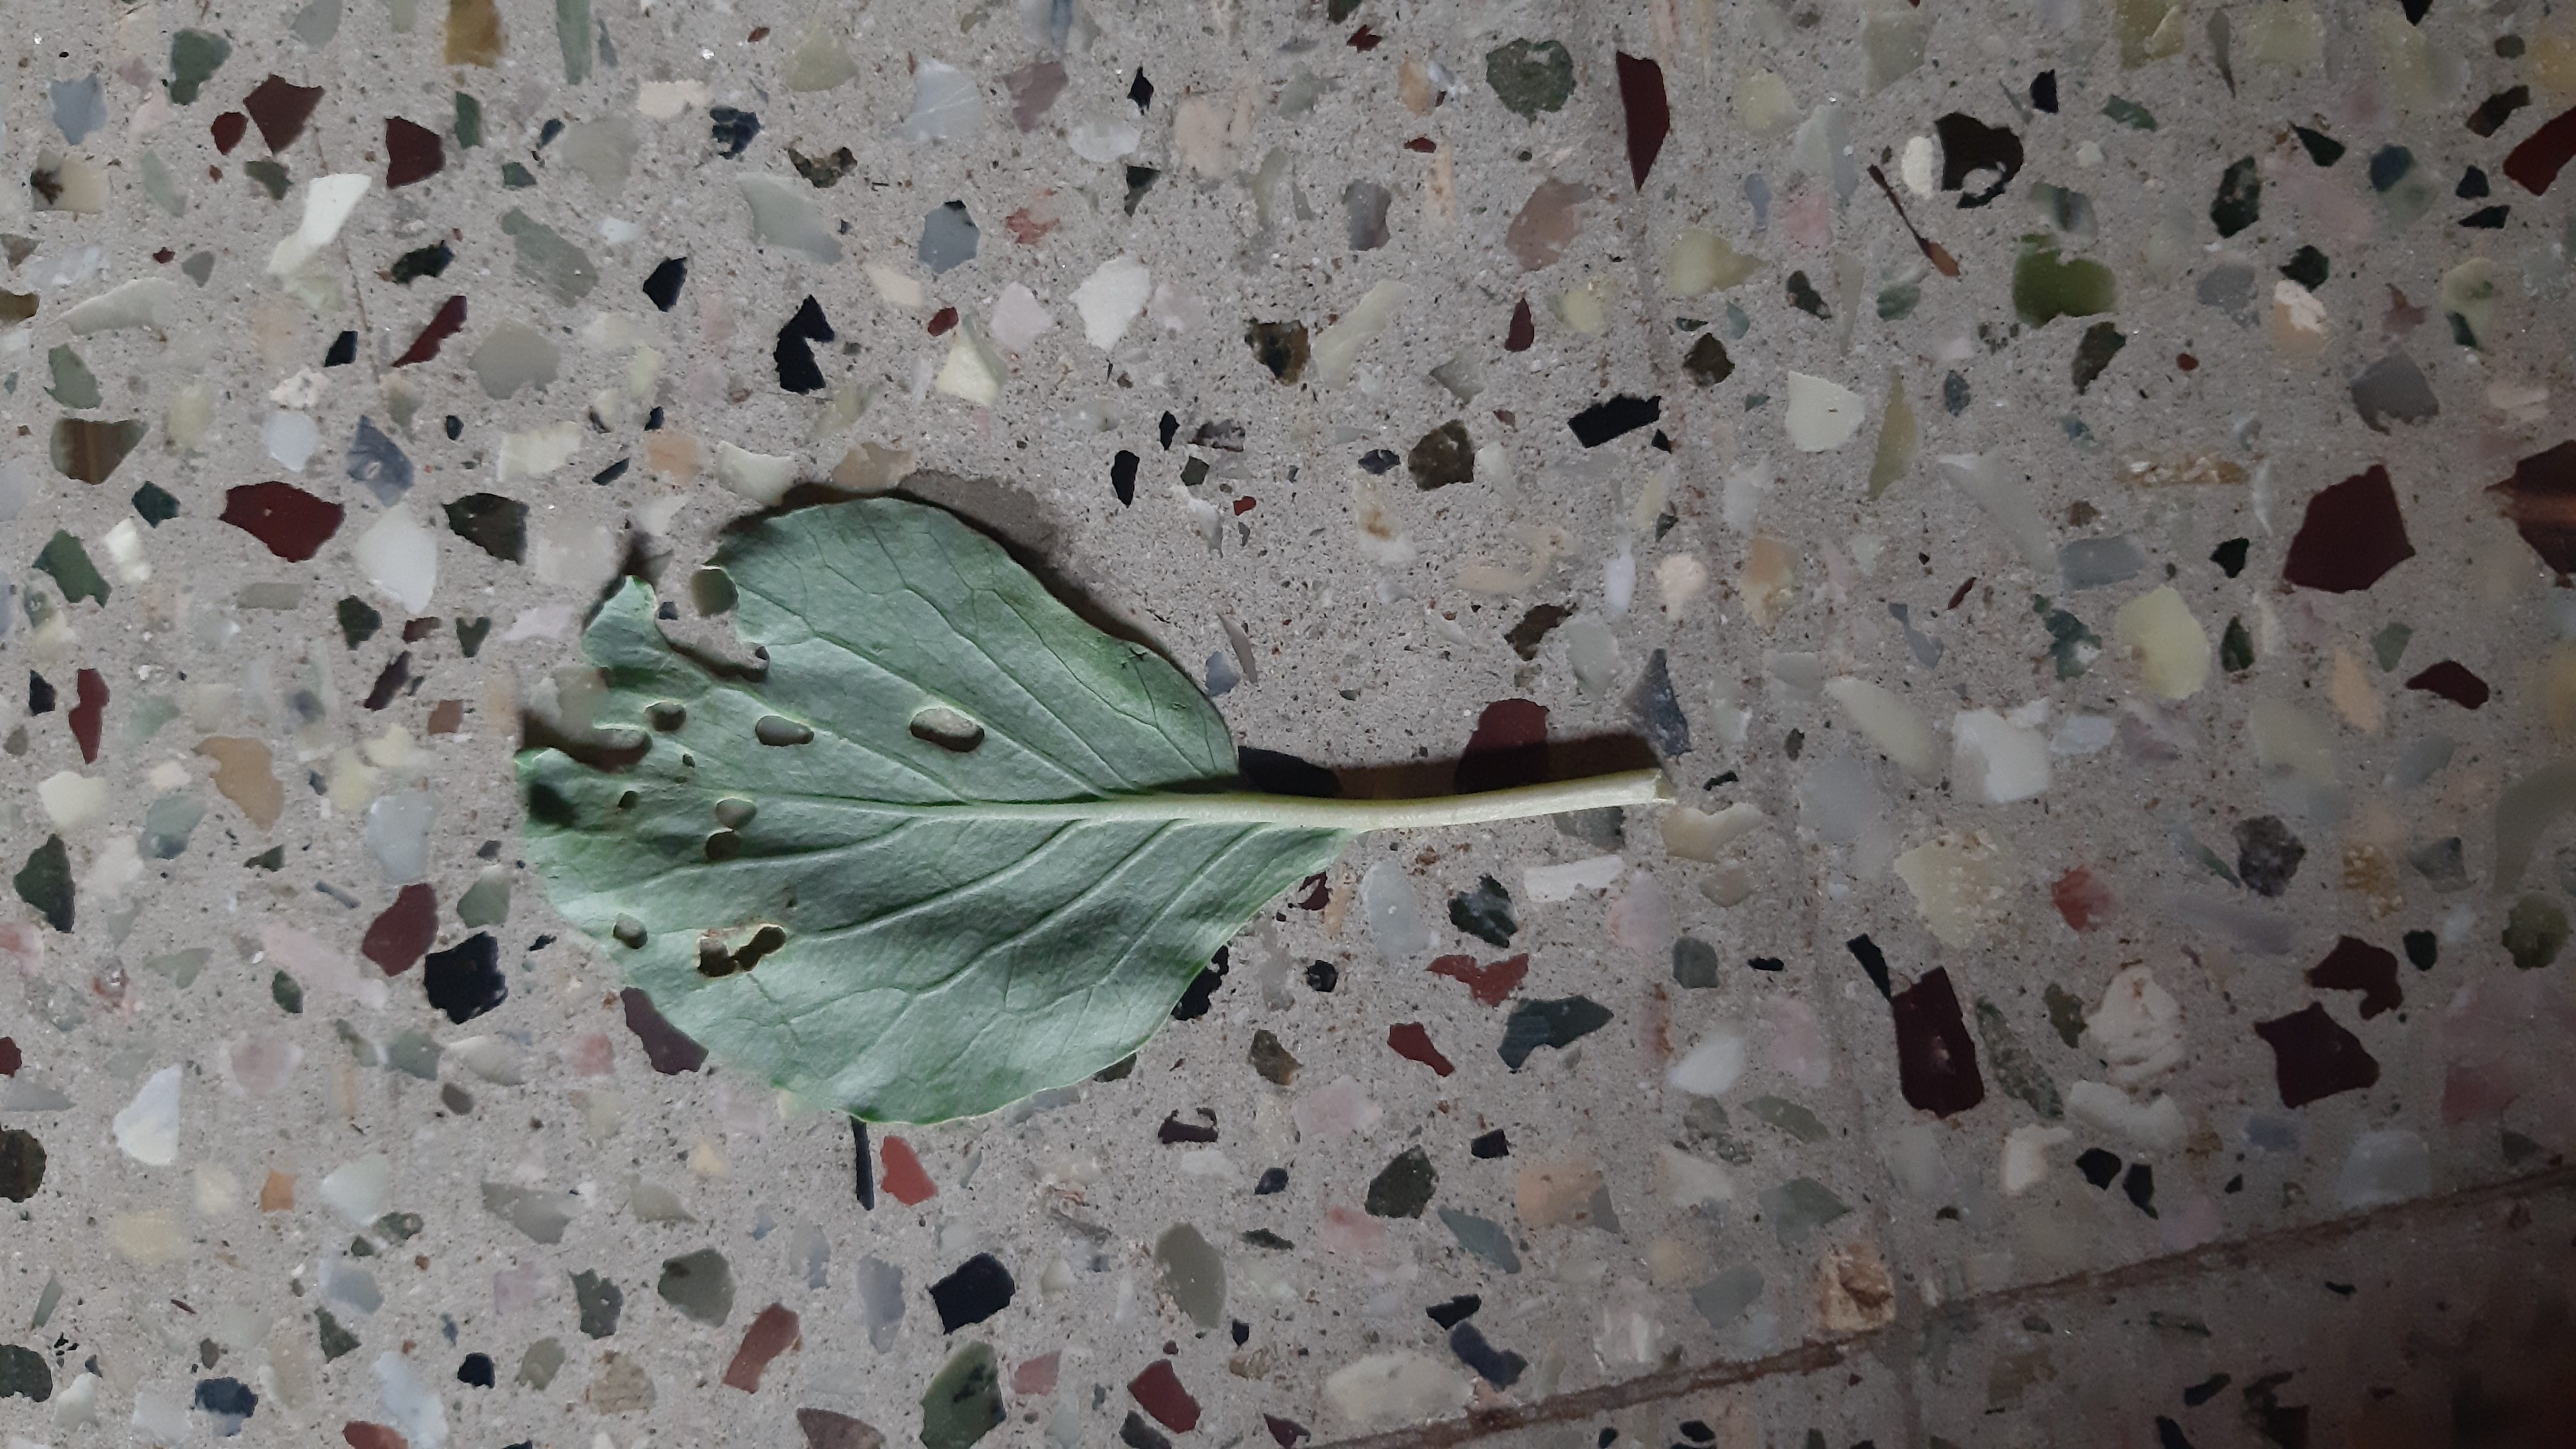
Plant: Kohlrabi